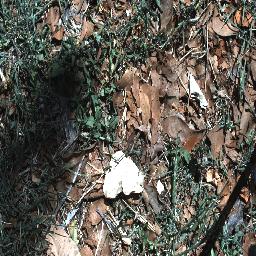
Label: negative